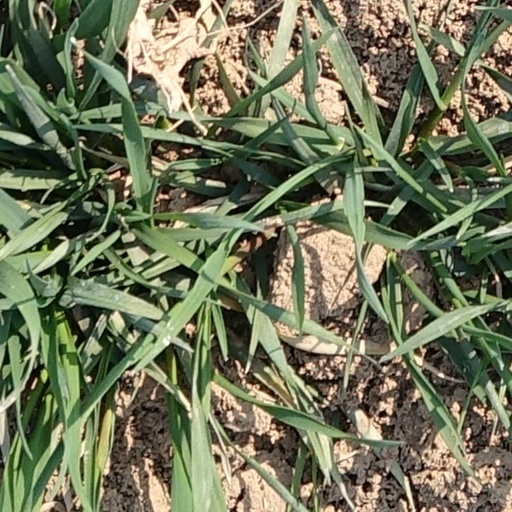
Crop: wheat